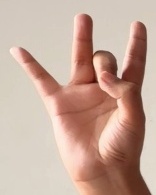
ASL sign: 8